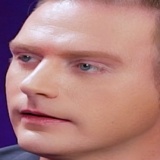
ca sĩ Kyo York